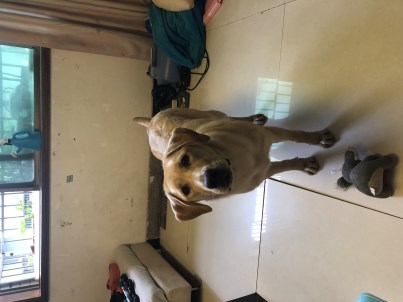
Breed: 3580-n000122-Labrador_retriever